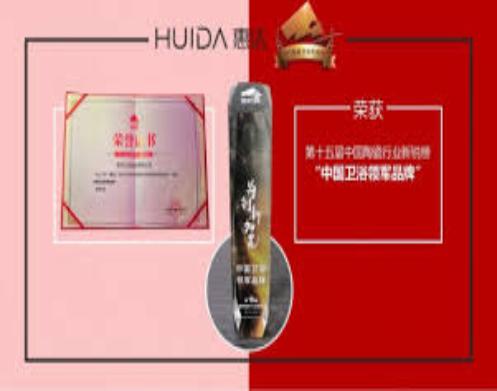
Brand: huida
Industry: Necessities